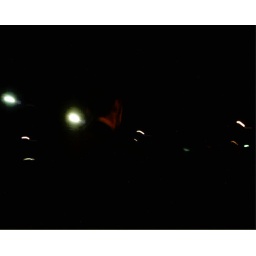
danny in a blur of street lamps